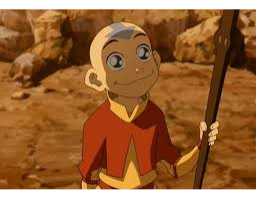
Portrait style: Cartoon Portrait